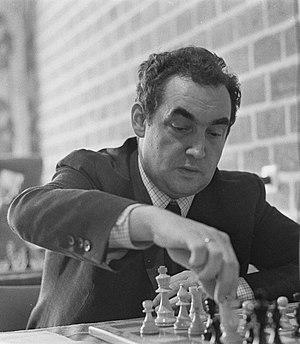
Mark Ievguenievitch Taïmanov, né le 7 février 1926 à Kharkov, URSS et mort le 28 novembre 2016 à Saint-Pétersbourg, est un joueur d'échecs soviétique, puis russe, et un pianiste de renommée internationale.